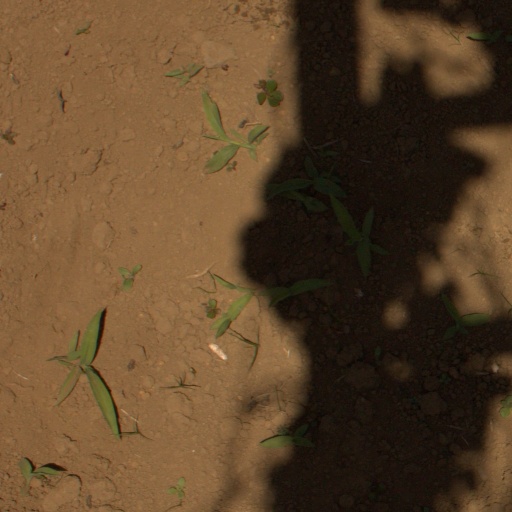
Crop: Jerusalem artichoke